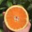
Label: orange